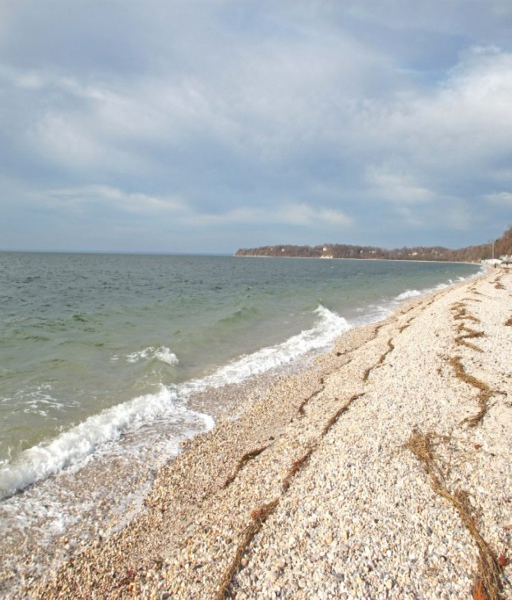
for the first time to charge residents for parking